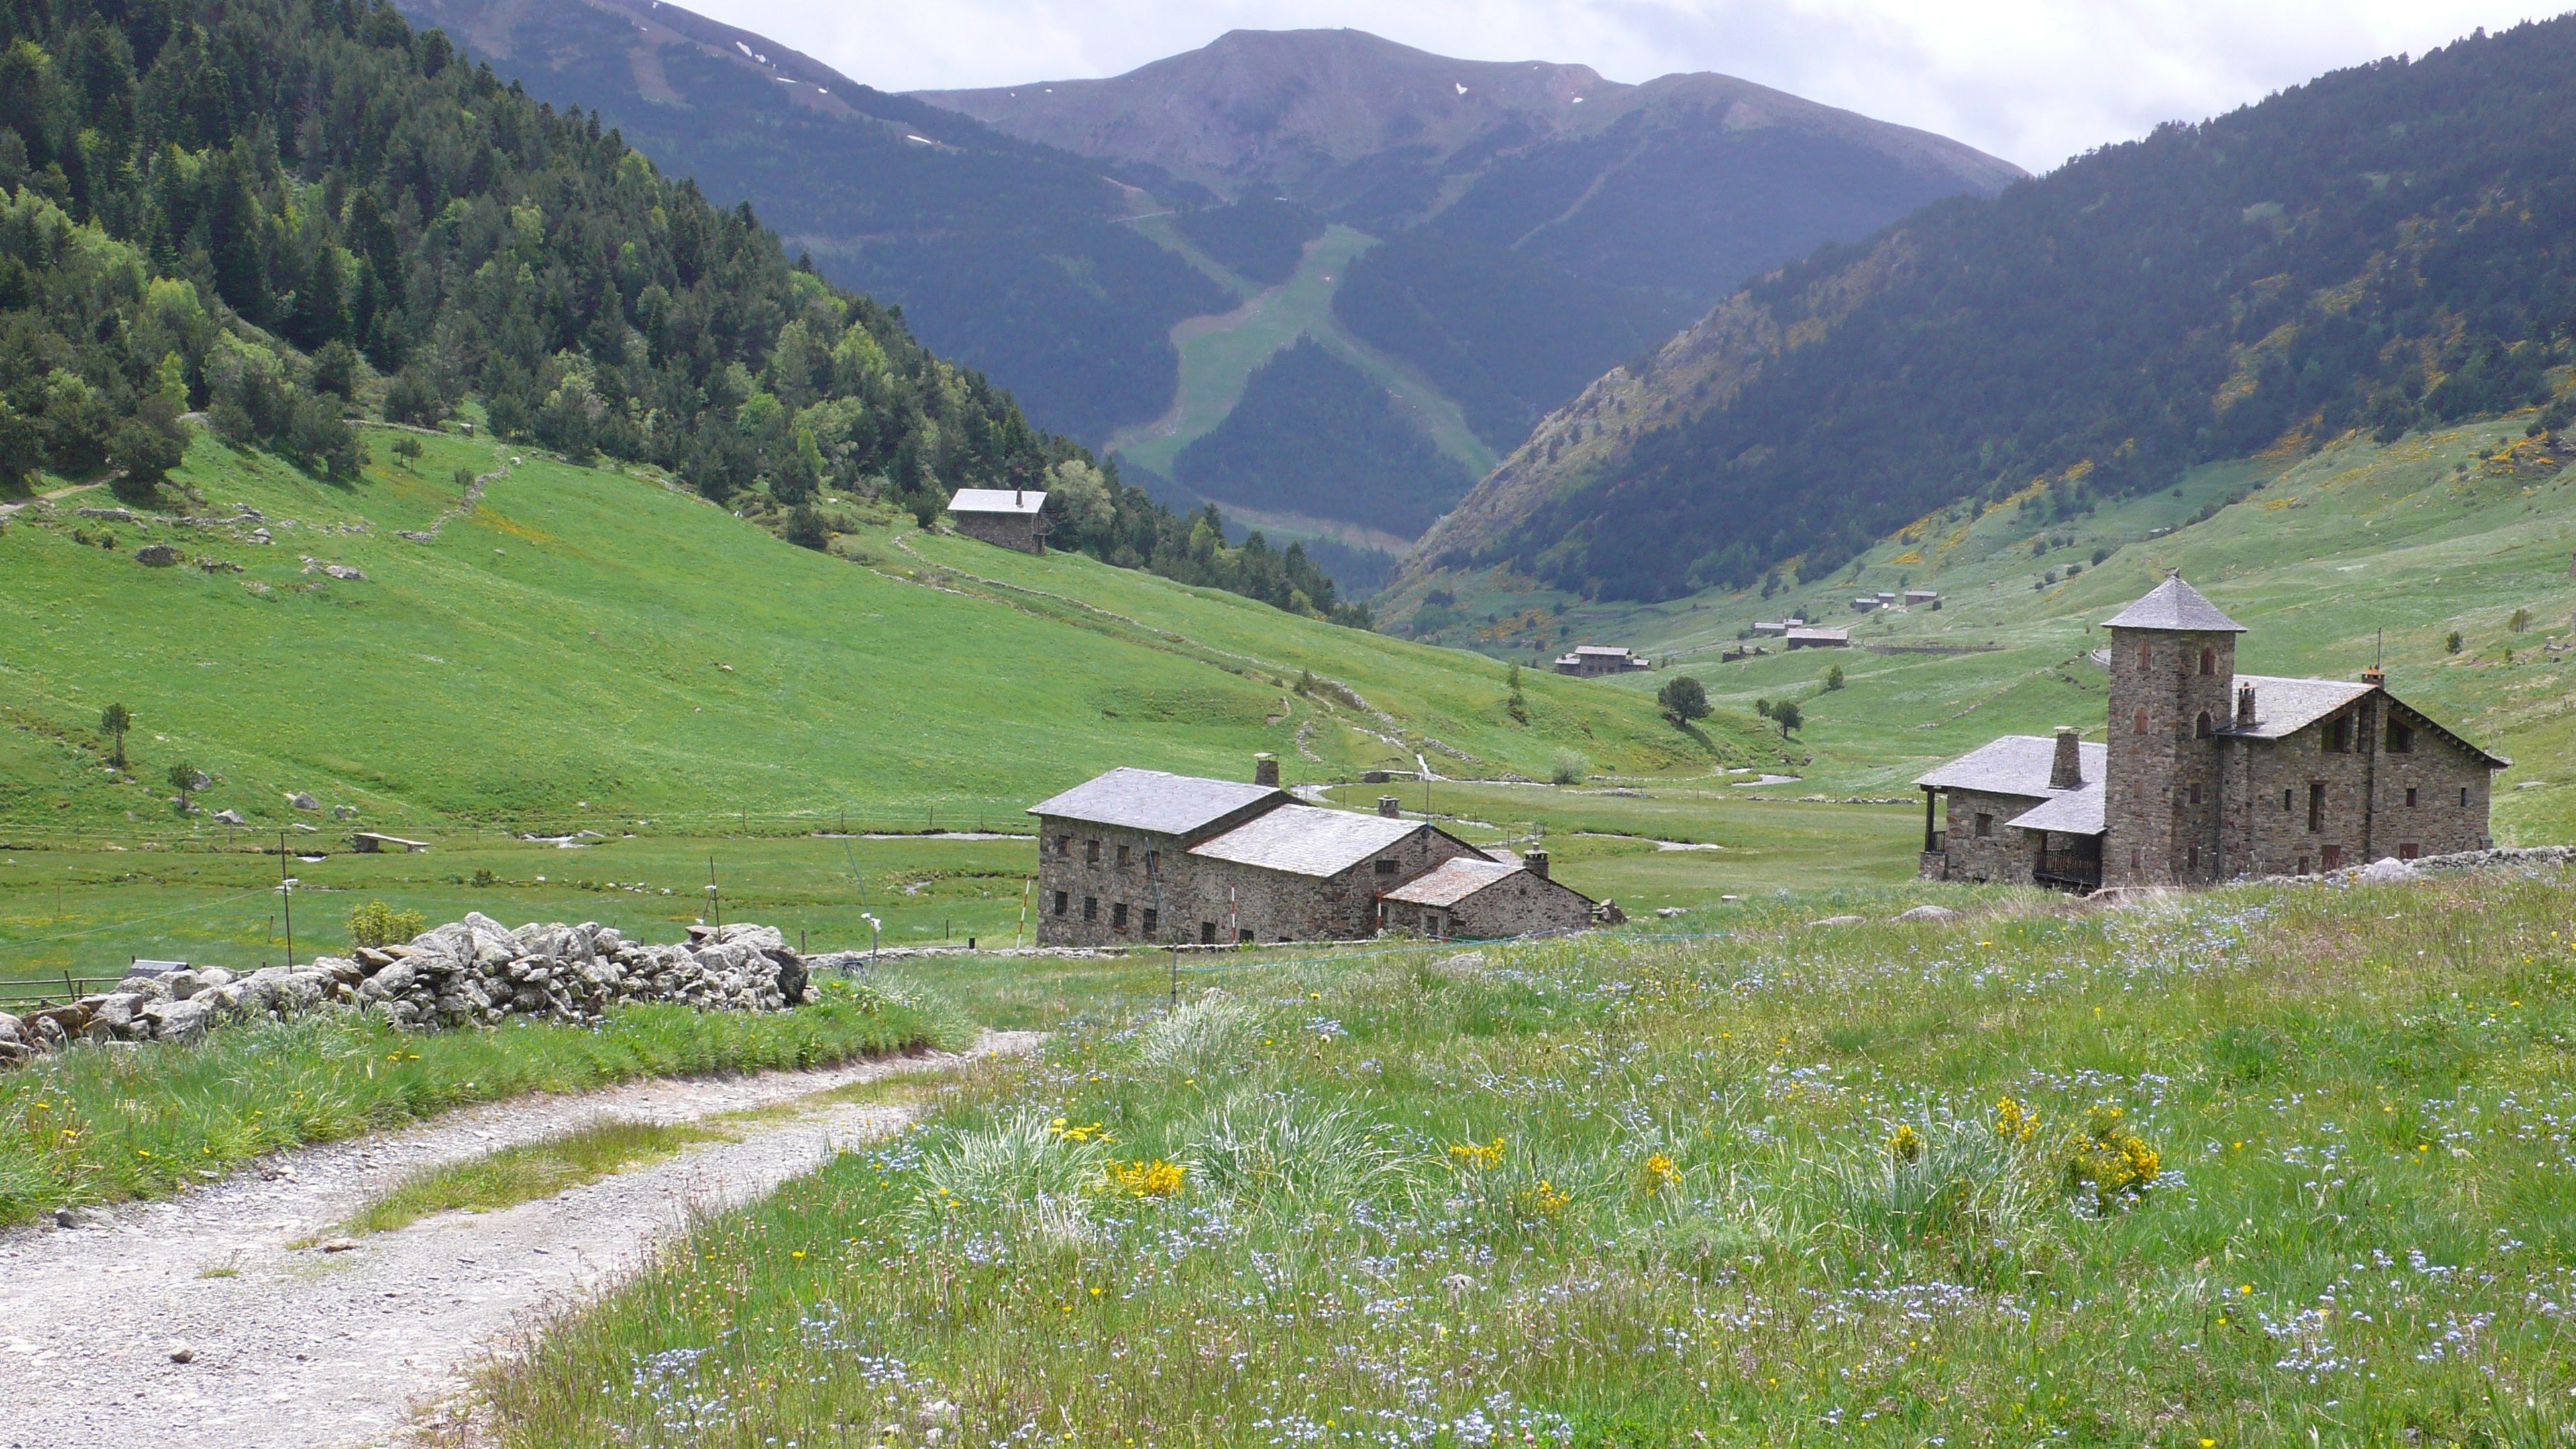
landscape, nature, wilderness, walking, mountain, meadow, hill, valley, mountain range, village, pasture, holiday, church, highland, ridge, mountains, alps, grassland, plateau, fell, loch, ecosystem, glen, pyrenees, rural area, landform, mountain pass, midi pyrenees, andorra, geographical feature, mountainous landforms